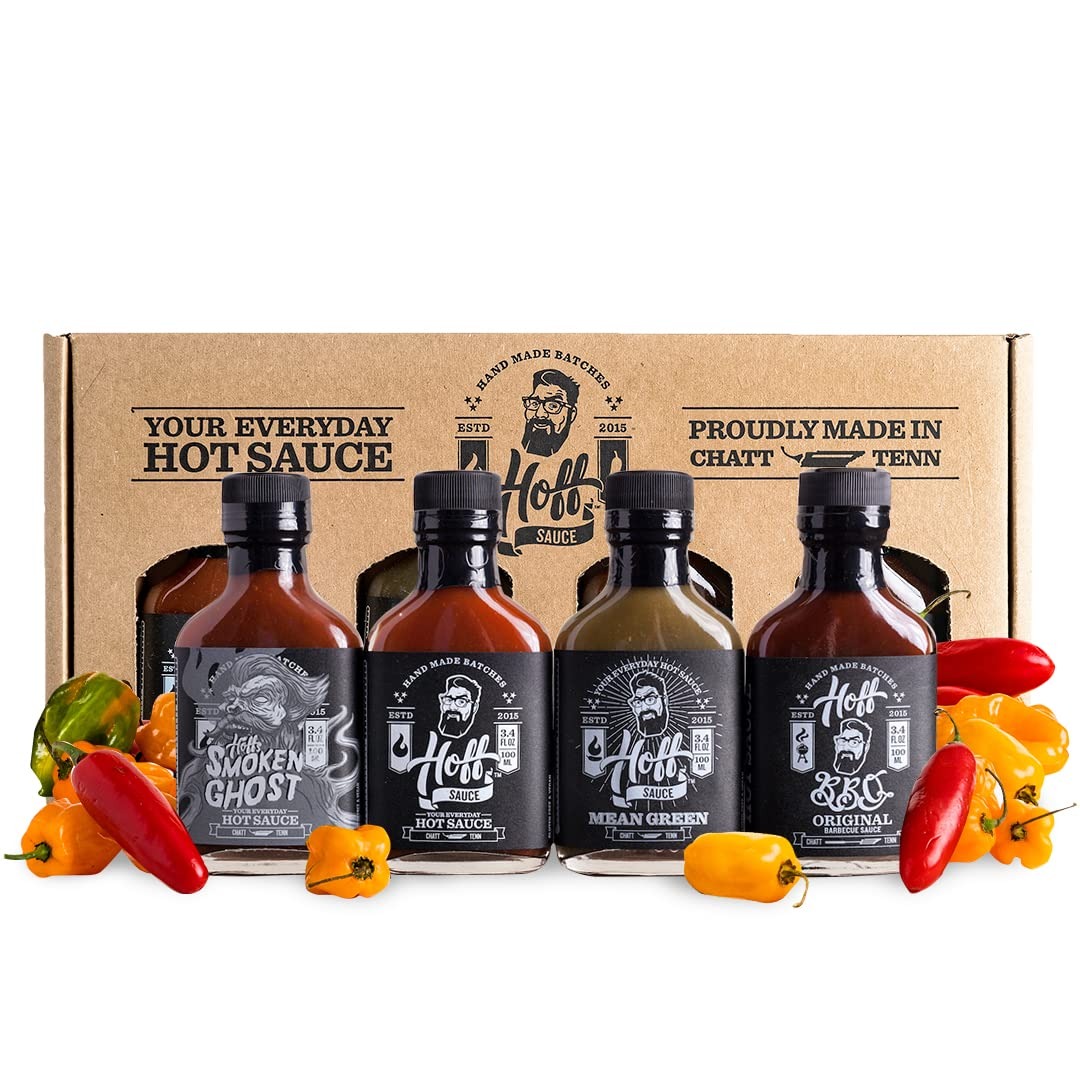
Item Name: Hoff Sauce Hot Sauce Gift Set 4-Pack Mini Hot Sauce Bottles of Handmade Tennessee Hot Sauces and BBQ Sauce Gift Set for Grilling and Seasoning
Bullet Point 1: A GIFT FOR HOT SAUCE LOVERS - The Hoff Hot Sauce Gift Set is the perfect gift for anyone who loves spicy goodness; this hot sauce collection is perfect for the hot sauce lover who can't decide on just one hot sauce; this is perfect as a cooking gift, gift baskets for men, grilling gifts for dad, foodie gifts, bbq gifts or hot sauce gift sets
Bullet Point 2: OUR BEST SELLING SAUCES IN MINI-FLASKS: Our naturally gluten-free and vegan Hoff’s 4-Pack Variety Gift Box includes four of our award winning sauces: Hoff Sauce Hot Sauce (Medium Heat Level), Mean Green Hot Sauce (Medium Heat Level), Smoken Ghost Hot Sauce (Hot Heat Level) and Hoff BBQ Molasses Based BBQ Sauce (Mild Heat Level); each glass of our hot sauce sampler includes 3.4oz of handmade hot sauce and ghost pepper hot sauce and crafted with farm fresh Tennessee pepper
Bullet Point 3: TAKE YOUR FAVORITE SAUCES ANYWHERE: Our mini hot sauce bottles are TSA approved so you can take your favorite Hoff sauce with you wherever you go; whether you're on a road trip or headed to a barbeque or grilling party, these small batch sauces are perfect for any occasion
Bullet Point 4: A SAUCE FOR EVERY OCCASION - Whether you're a fan of spicy and mild hot sauce or not, Hoff and Pepper Hot Sauces are sure to change your mind; with a unique blend of flavors, these sauces are the perfect way to spice up your burgers, hot dogs, taco sauce, steak and chicken wings; these hot sauces are perfect for adding that extra bit of flavor to your food; add them to your favorite dish or use them as a condiment, and you'll be sure to taste the difference
Bullet Point 5: QUALITY HOT SAUCE AND BBQ SAUCE: We take our time to make sure each bottle of sauce meets our strict quality standards; that's why Hoff & Pepper sauces that are included in this hot sauce variety pack are the best you'll ever taste; from start to finish, each Hoff & Pepper sauce is made with care; our commitment to quality means that you'll taste the difference in every bottle
Value: 13.6
Unit: Fl Oz

Price: 41.97